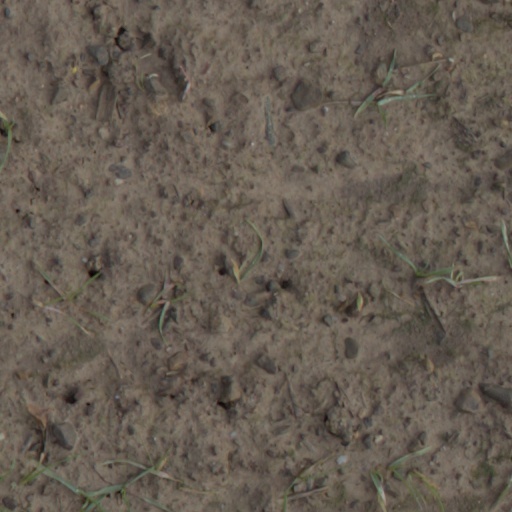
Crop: wheat